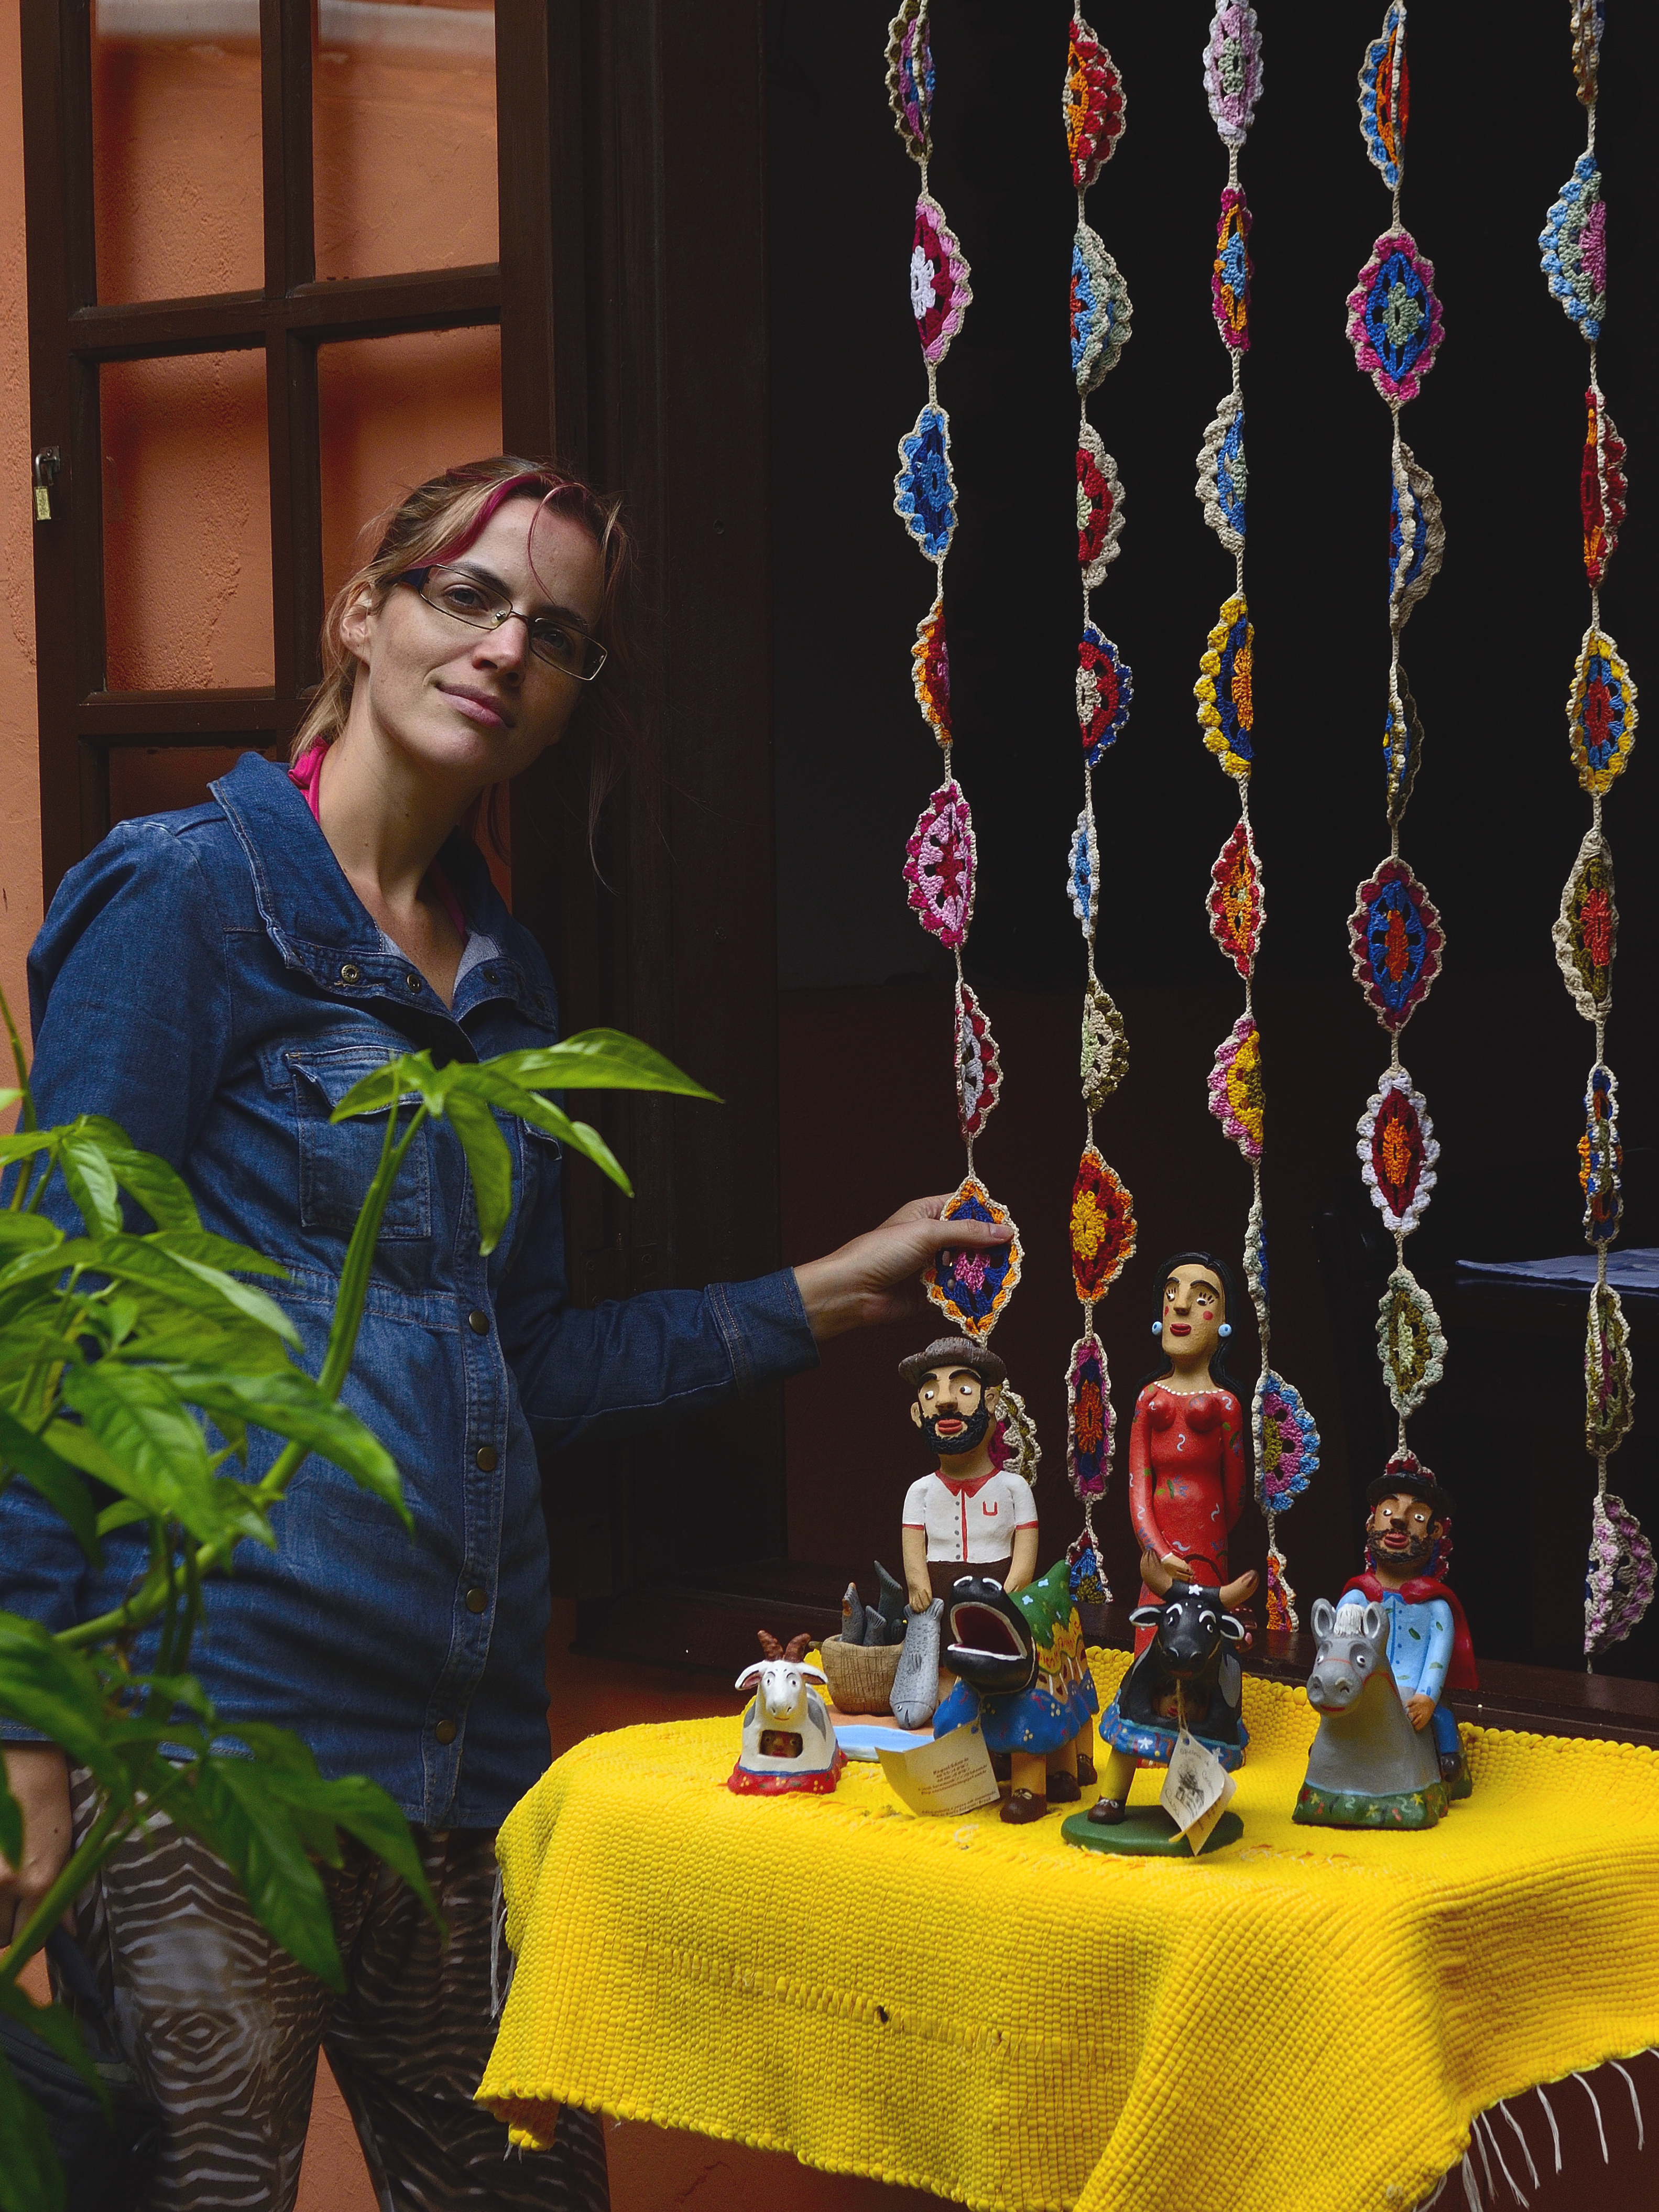
people, color, christmas, brasil, florianopolis, santacatarina, santoantoniodelisboa